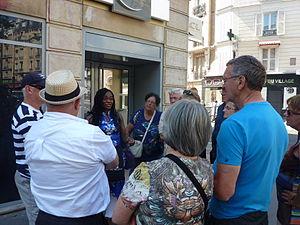
Angénic Agnero avec un groupe.
Angénic Agnero, née en 1970 en Côte d'Ivoire, est une personnalité connue du quartier de Belleville. Surnommée la « conteuse de Belleville ». elle est la fondatrice de « Paris par rues méconnues », société coopérative spécialisée dans l'animation culturelle et touristique dans la capitale.